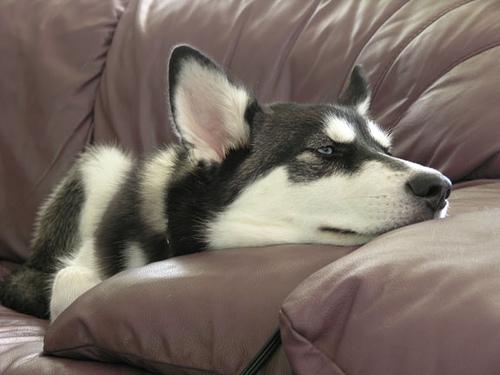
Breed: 1324-n000004-malamute